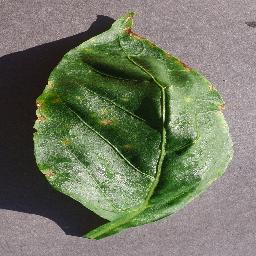
Label: Pepper,_bell___Bacterial_spot